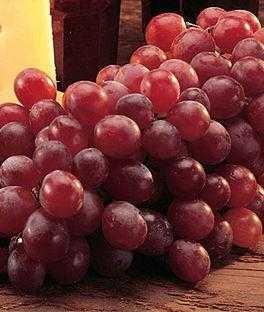
Label: Grapes